Rodrigão

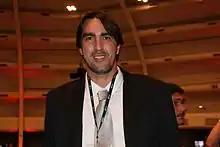

Rodrigo Santana (born 17 April 1979), commonly known as Rodrigão, is a Brazilian former volleyball player who won a gold medal at the 2004 Summer Olympics and a silver medal at the 2008 Summer Olympics and 2012 Summer Olympics. Santana with brazil team won the World Championship in 2002 Argentina, 2006 Japan and 2010 Italy. He also won the World Cup, the Pan-American Games, and the South American Championship, in Chile, where he was elected as the Best attacker.